R. J. Hunter

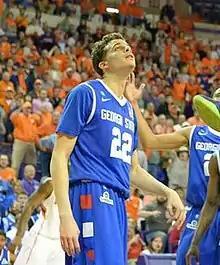
Hunter in 2014

Hunter's trend of record setting continued into the rest of his career at GSU. Overall, he averaged 18.4 ppg, scoring 604 for the season and became the first Panther to make 100 3-pointers in a single season. That 3-pointer count was No. 16 in the NCAA. Hunter was excellent from the free-throw line, setting the school record in single-season average by hitting 88.2 percent (No. 1 percentage in the Sun Belt and No. 17 in the NCAA that season). As a part of that effort, he also set a school-record 38 straight free throws made. On defense, Hunter finished second in the Sun Belt and 49th in the NCAA with his 63 steals.